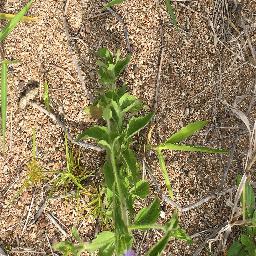
Label: siam_weed